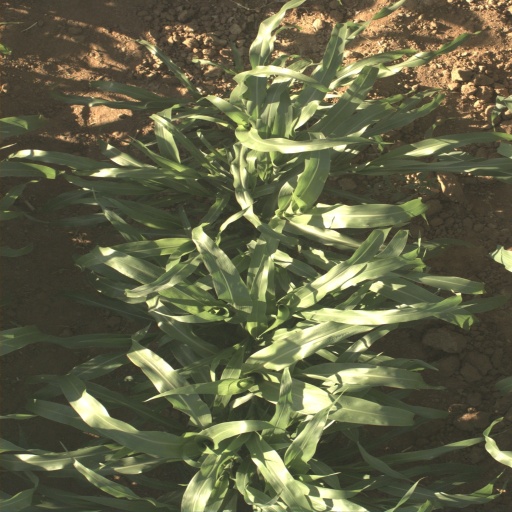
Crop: sorghum